Government of Manouchehr Eghbal

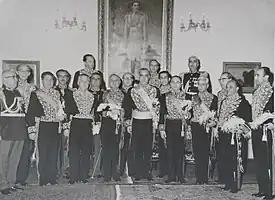
Cabinet members on the inauguration day

The cabinet led by Prime Minister Manouchehr Eghbal of Iran lasted for three years between April 1957 and September 1960 making it one of the longest tenure cabinets of the Pahlavi rule. The cabinet succeeded the second cabinet of Hossein Ala' who resigned on 3 April 1957.